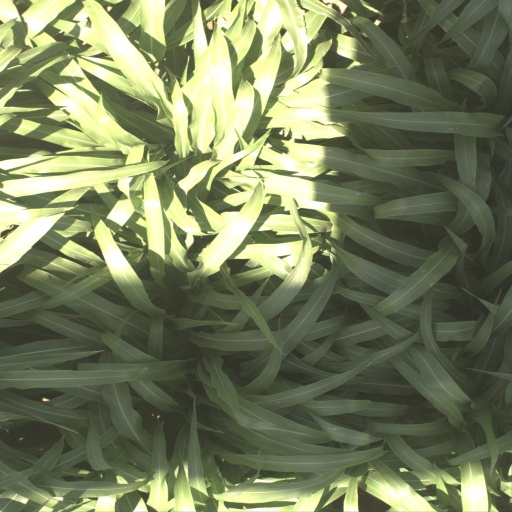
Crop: sorghum